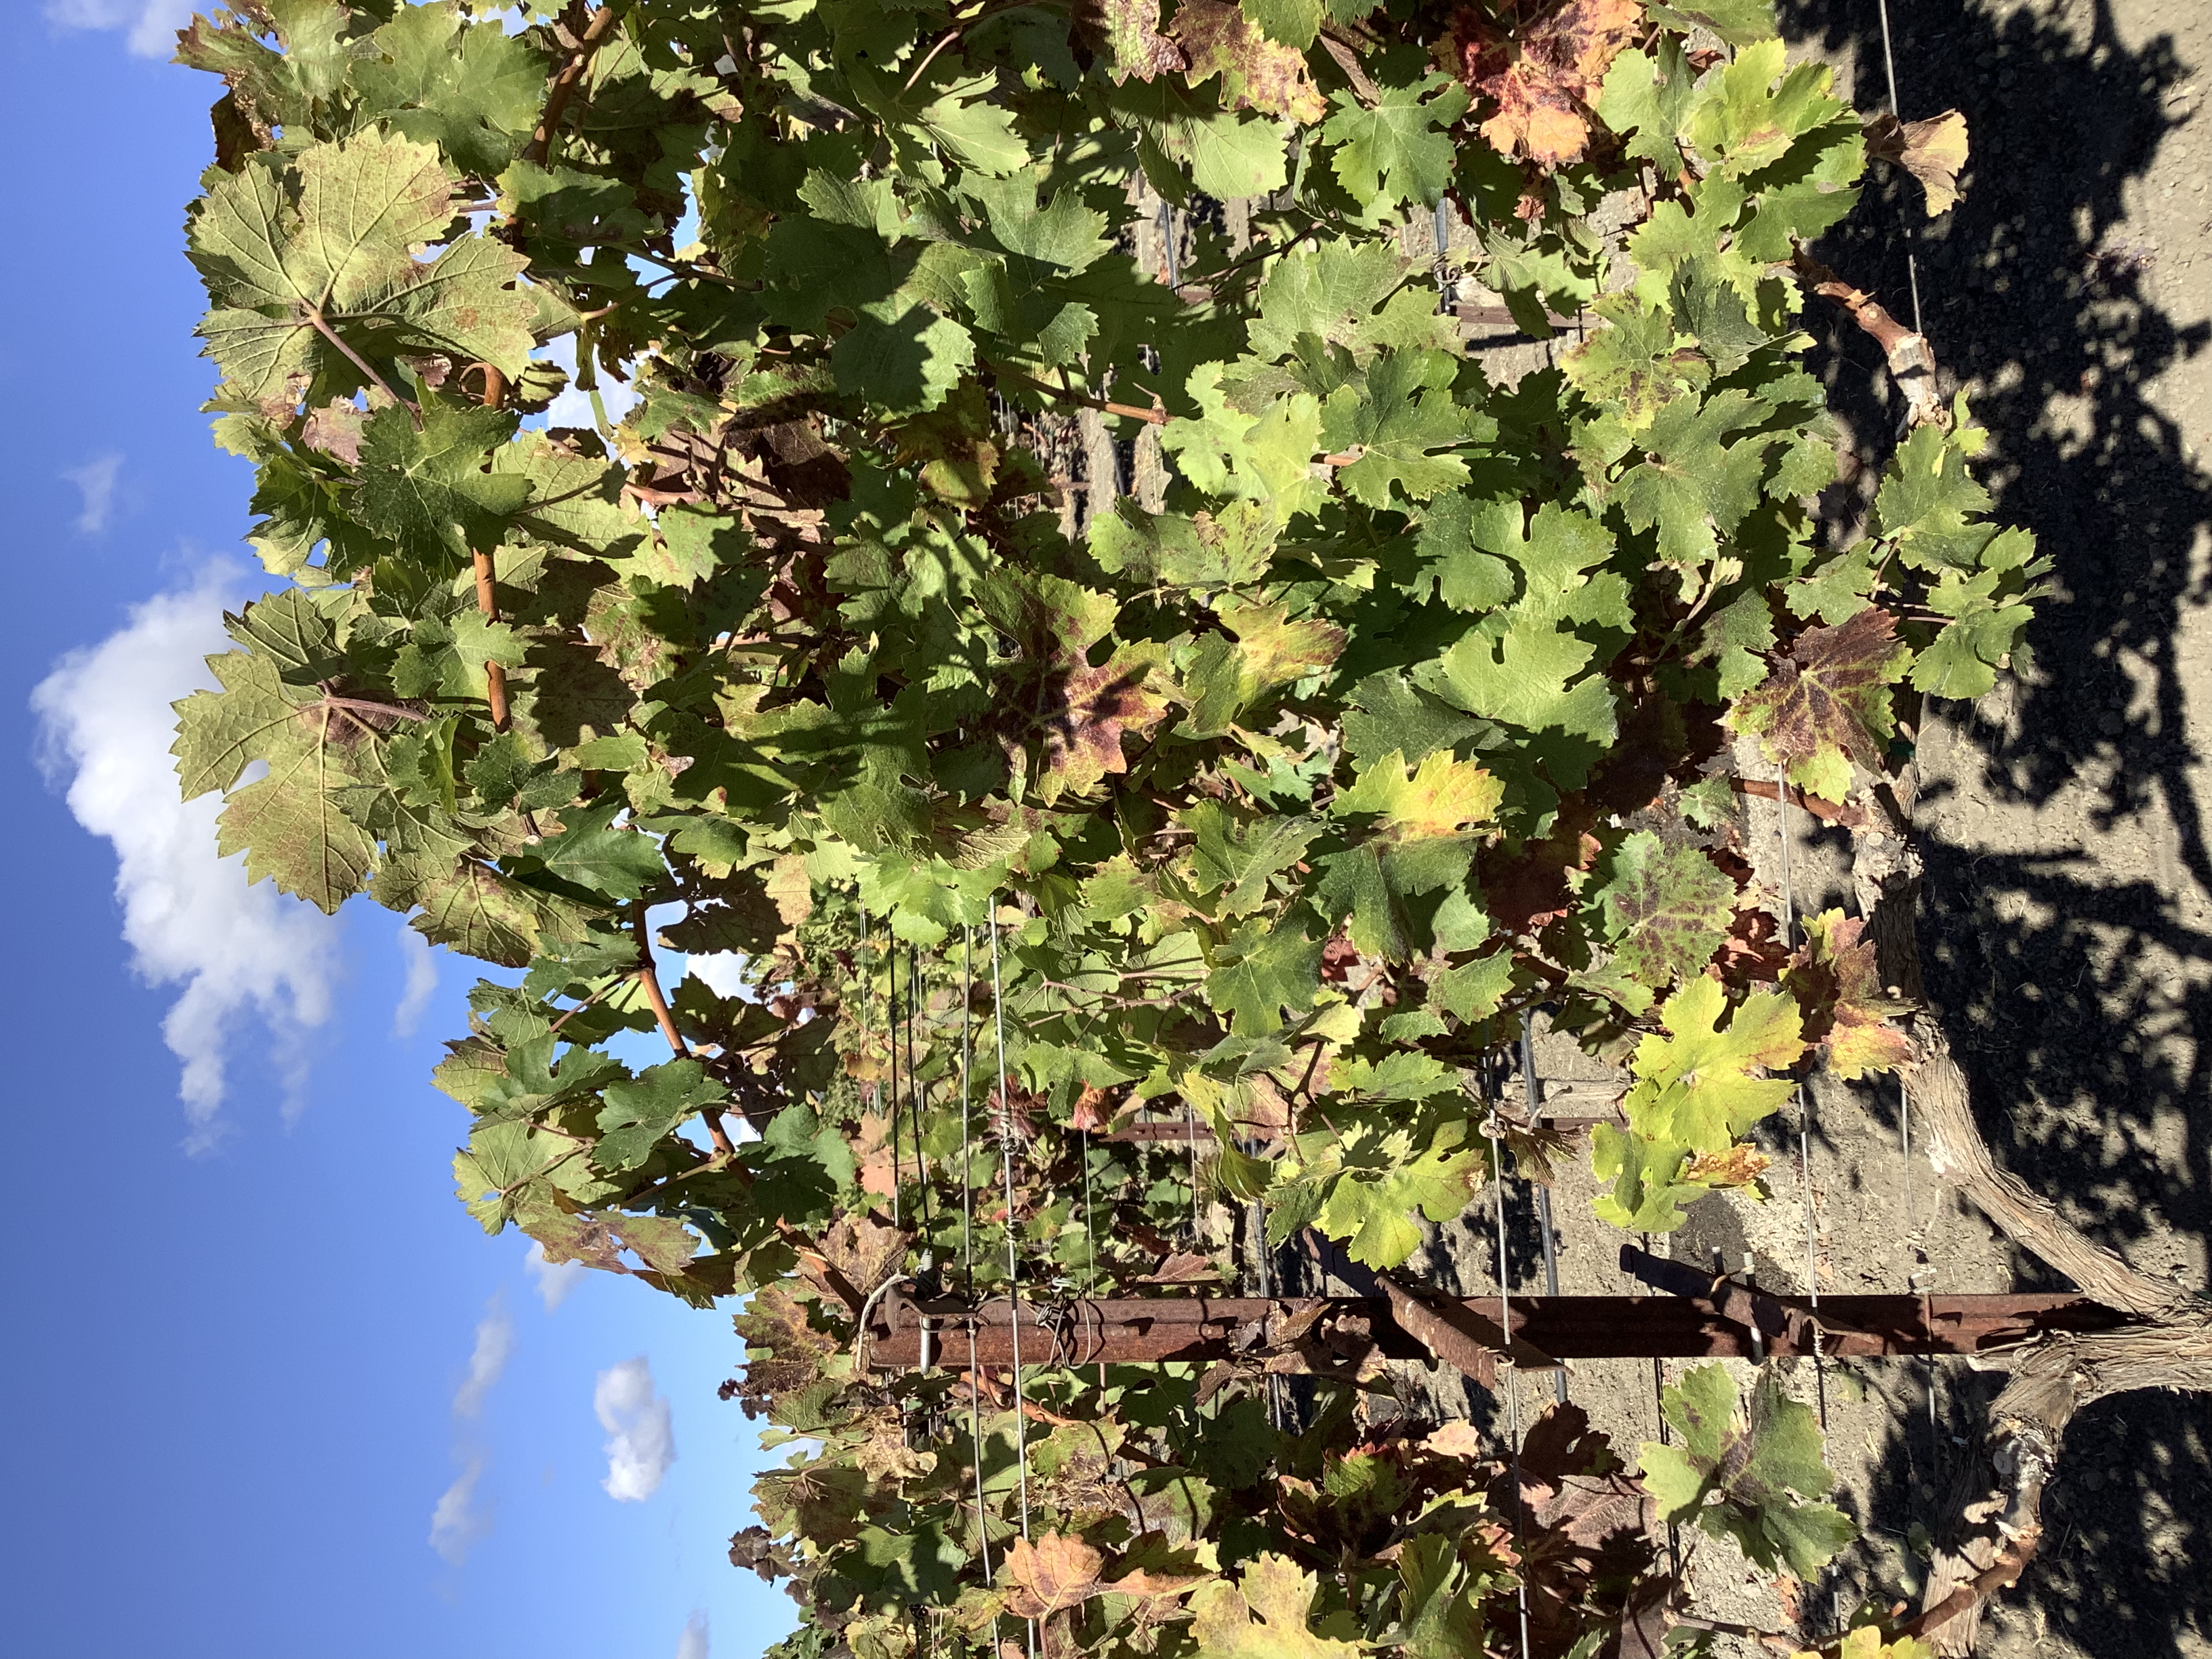
Label: Red Blotch